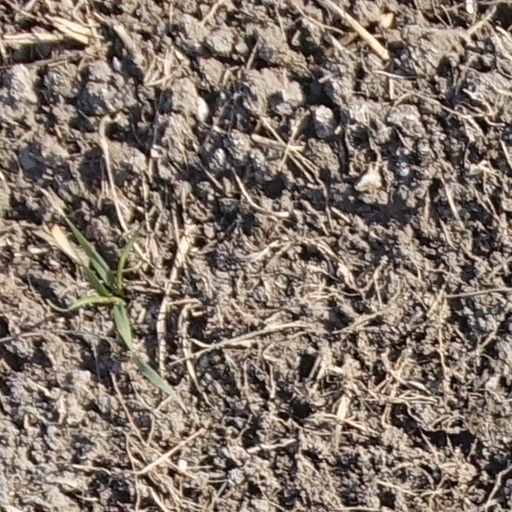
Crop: wheat